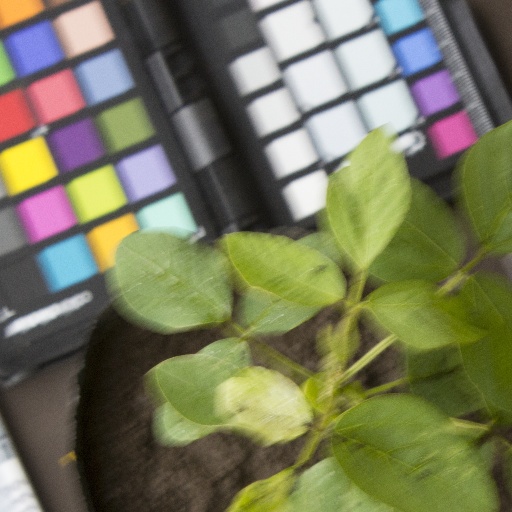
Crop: soybean